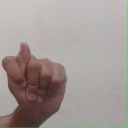
अक्षर: ट